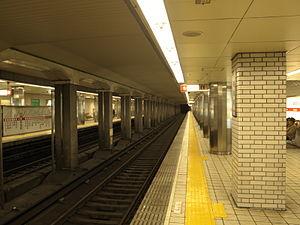
Showacho est une station du métro d'Osaka sur la ligne Midōsuji dans l'arrondissement d'Abeno à Osaka.